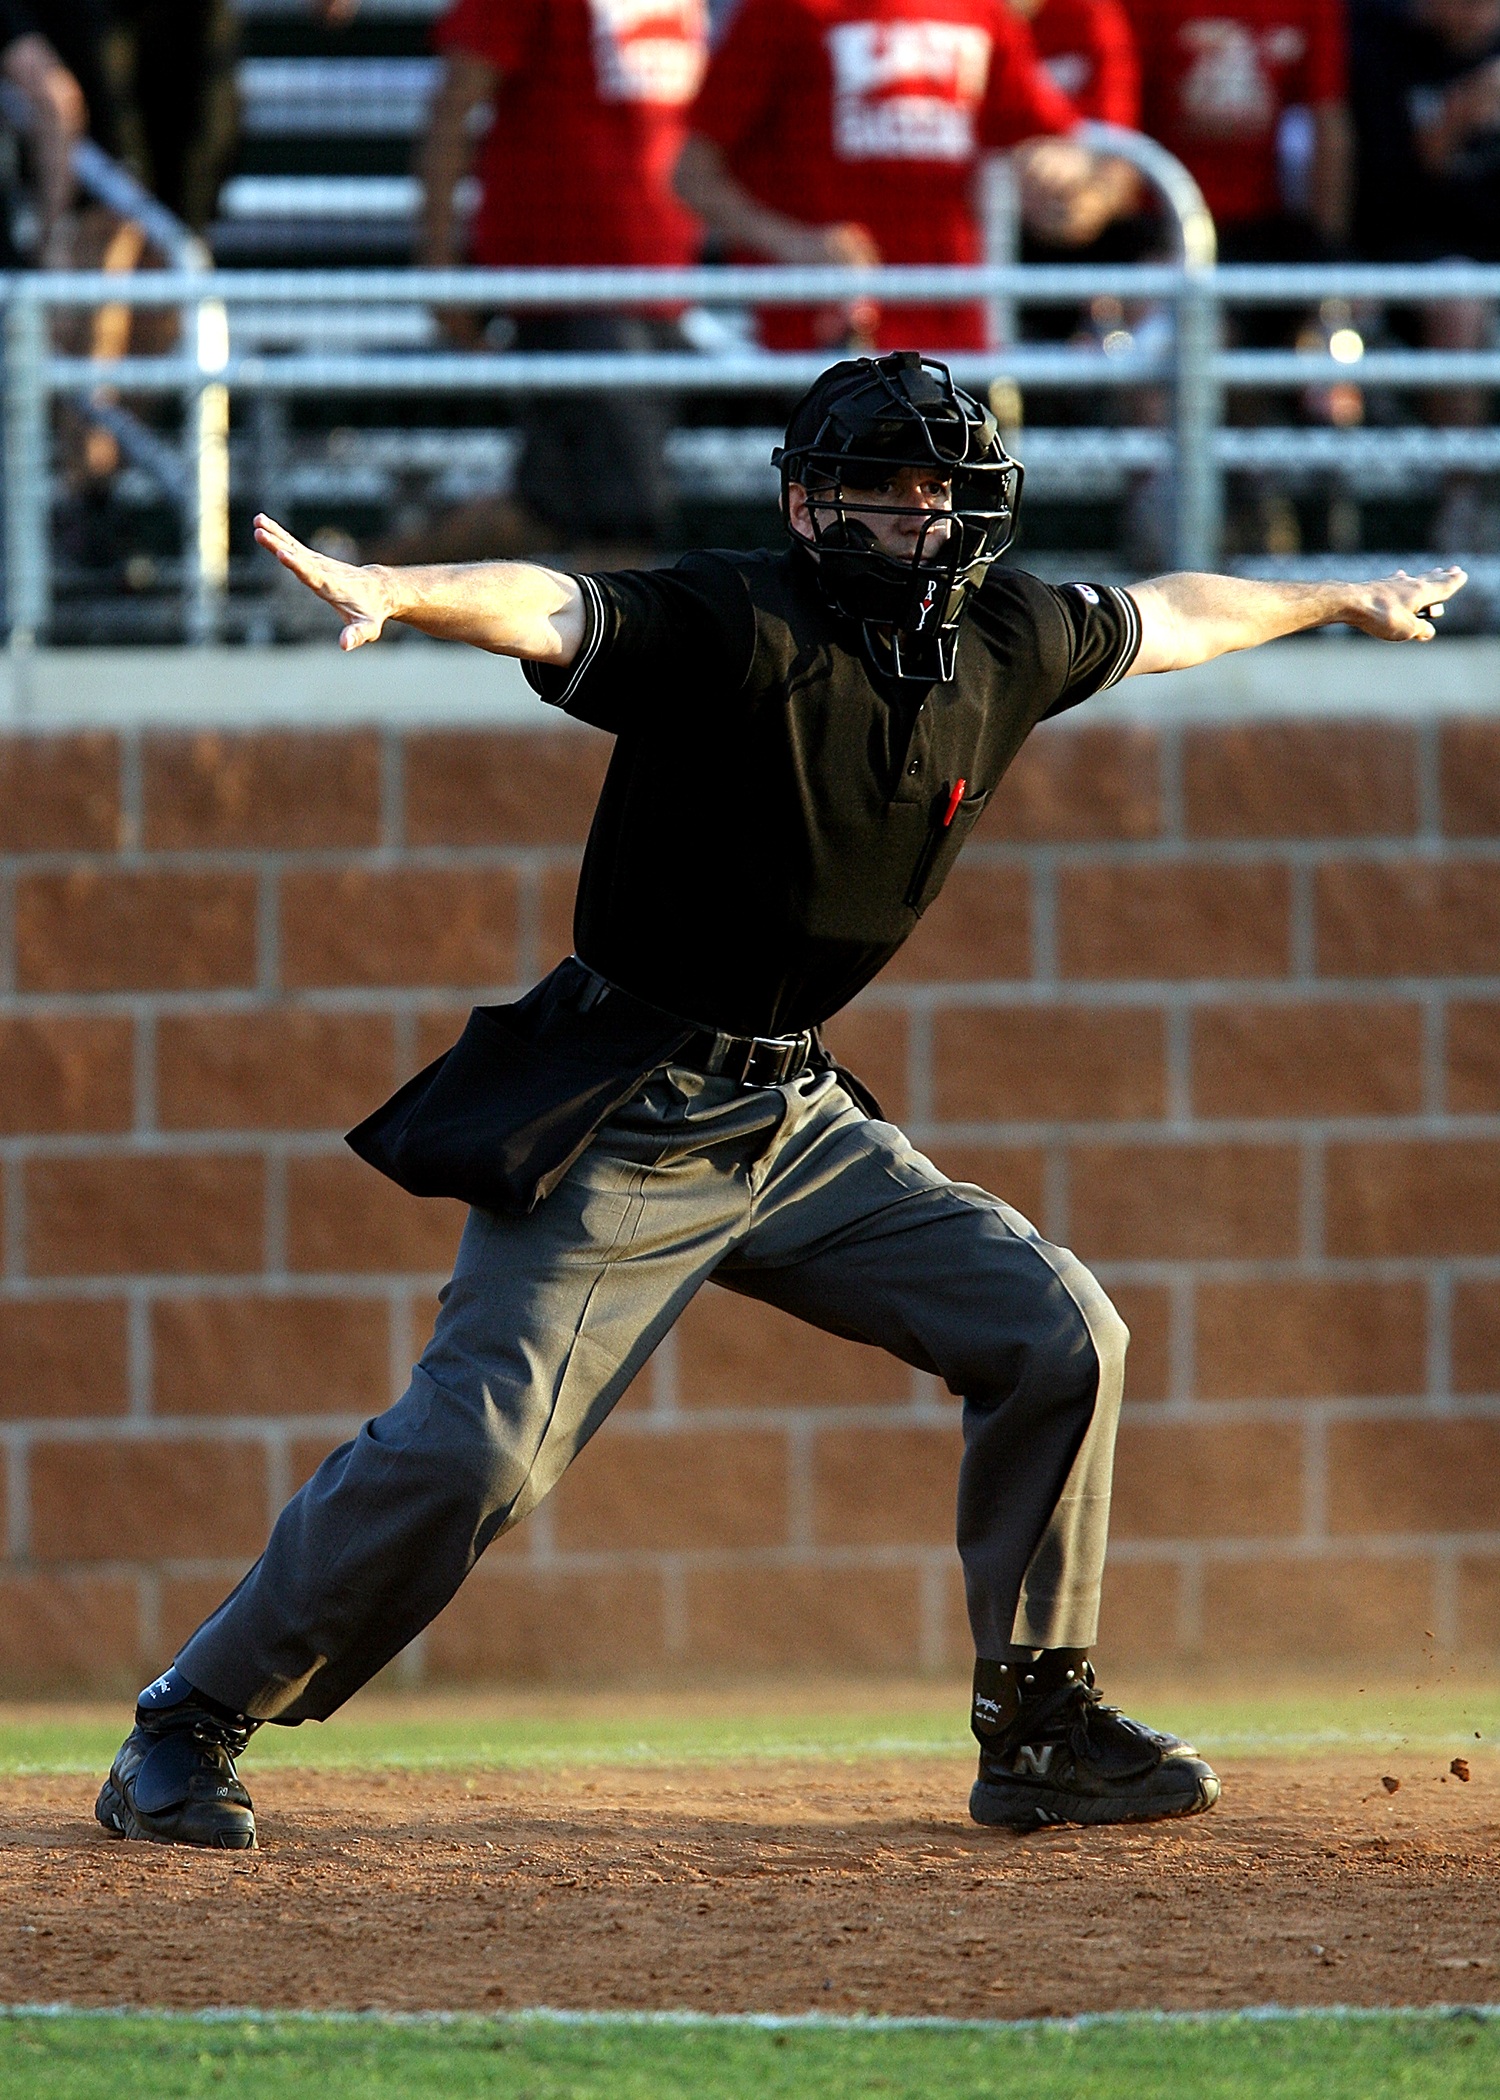
person, baseball, sport, game, play, male, symbol, action, player, pitch, activity, umpire, competition, mask, american, location, sports, pitcher, icon, safe, catcher, infield, ball game, team sport, judgement, infielder, ruling, college baseball, bat and ball games, baseball positions